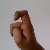
The image shows a hand gesture representing the letter 'X' in Indian Sign Language.